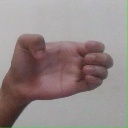
अक्षर: ख